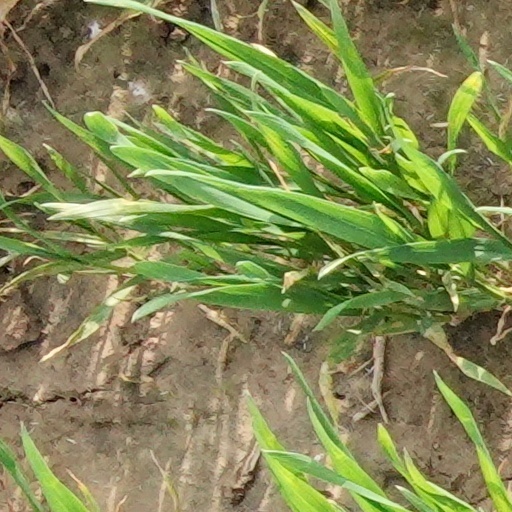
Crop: wheat